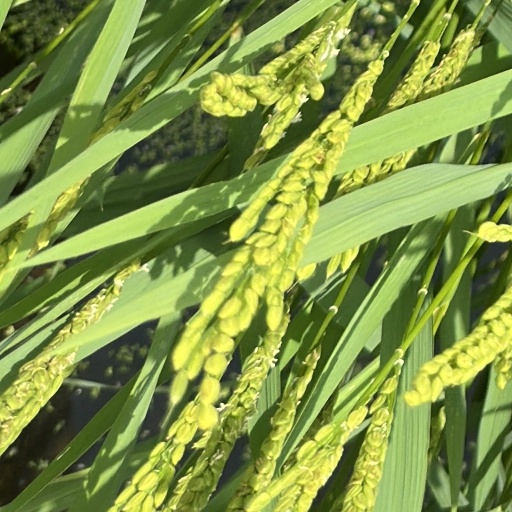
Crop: rice